Imperial Palace of Goslar

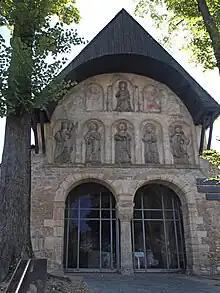
Cathedral Porch

Around 1150 a porch was added in front of the north portal of the church, which remains the only part of the church preserved to this day. The former north door of the cathedral is now the back wall of the porch. The front of the lobby is decorated with two rows of niches with plaster sculptures that were originally coloured. The top row portrays Madonna with child in the middle, surrounded on both sides by chandeliers and angels, the original figures of angels having been lost and replaced by paintings. The bottom row shows, from left to right, Emperor Henry III, the patron saint of the cathedral, Simon, Matthew and Jude, as well as another, not clearly identifiable, imperial figure.